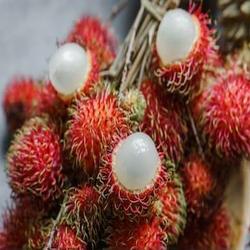
Label: Rambutan